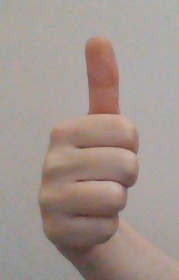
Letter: aleff